Polish arms sales to Republican Spain

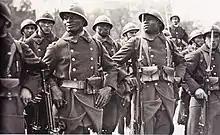
Berthier 07/15 8 mm rifles in French service

All transport went by sea. There are 54 naval shipments from Poland to Republican Spain identified; the first ship set off on September 9, 1936 (some 3 weeks before the first Soviet shipment set off), and the last one around February 9, 1939. 12 shipments took place in 1936, 27 in 1937, 14 in 1938 and 1 in 1939. The entire maritime route usually took around a week to Atlantic ports and 2 weeks to Mediterranean ones. Initially 8 ships were loaded in the extraterritorial Polish military depot at Westerplatte, in the Free City of Danzig; all the remaining ones departed from Gdynia. Officially they were directed mostly to customers in Uruguay (12 cases identified), Mexico (7), Greece (6) and France (5), though also in few cases to China, Germany or Haiti; in some 20 cases the official destination has not been identified by scholars. Official documentation confirming orders from representatives of fake target countries was obtained by brokers, usually by means of corruption – especially that also honorary consuls were entitled to issue certificates – or forgery. In some cases there were Soviet agents involved when providing false cover. Most ships were registered in Panama (20), some in the Netherlands, Greece and France, and few in Norway, Germany, Latvia, Estonia or Yugoslavia. Almost all ships made it to their port of destination; until the spring of 1937 they were mostly Santander and Bilbao, afterwards the Levantine (Barcelona, Alicante, Valencia, Cartagena) or French ports, especially Honfleur. In few cases ships were seized by the Nationalist navy; in 1 case the ship-owner was bribed by the Nationalists. It is estimated that some 8% of Polish shipments were intercepted by the Nationalists. To maintain secrecy at one stage the Poles considered re-routing the transport by rail to the Romanian port of Constanța, but the plan has been eventually dropped.